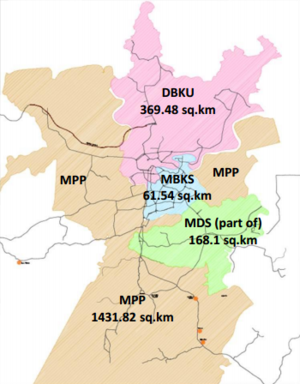
Kuching est la capitale et la plus grande ville de l'état de Sarawak en Malaisie. Sa population est de 325 132 habitants en 2010.